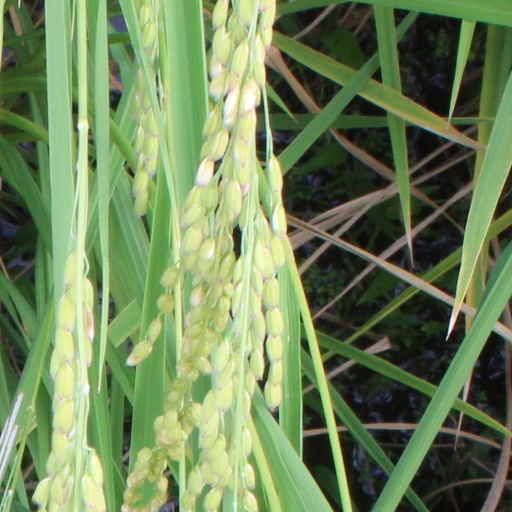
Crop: rice